Jairamdas Daulatram

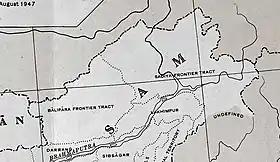
The North-East Frontier in the first political map of independent India, 1947

From 1950 to 1956, Daulatram served as the Governor of Assam, in a crucial period which saw the Chinese annexation of Tibet. The North-East Frontier Tracts (better known as North-East Frontier Agency, and later Arunachal Pradesh) were under the direct administration of the Governor in that period. After the Chinese made advances into Tibet in October 1950 with the avowed purpose of annexing it, the Union home minister Vallabhbhai Patel laid out a detailed programme of action for India to strengthen its frontiers against Tibet. Much of this programme fell on Daulatram's shoulders as the frontier tracts shared a long semi-settled border with Tibet. By December 1950, it was clear that the Chinese troops had occupied eastern Tibet up to Zayul, and were knocking on the doors of the Mishmi tribes. Daulatram sent Assam Rifles platoons to man the border in winter.